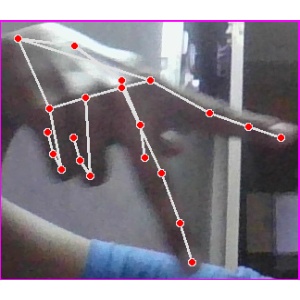
अक्षर: प